Apo Reef

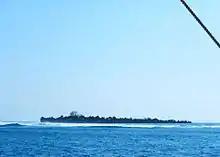
The Apo Menor Island is the second largest island in the Apo Reef and is primarily made up of rocks.

Apo Menor is located near the western end of Apo Reef, about east of Apo Island. It is a rocky limestone island with relatively little vegetation.